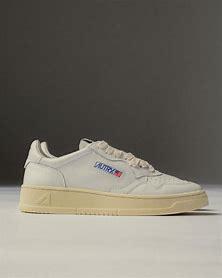
Brand: Autry
Model: Action Shoes 100